Biasca

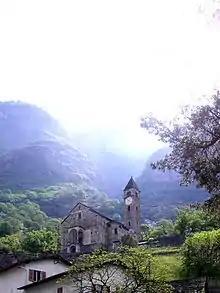
St. Peter and Paul church

Biasca has an area, , of . Of this area, or 4.8% is used for agricultural purposes, while or 45.0% is forested. Of the rest of the land, or 4.9% is settled (buildings or roads), or 2.0% is either rivers or lakes and or 36.7% is unproductive land.